Erla Ironworks

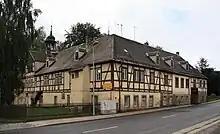
The "Herrenhof" of the old hammer mill

The Erla Ironworks has its origins in one of the oldest hammer mills in the Upper Ore Mountains, which was first recorded in 1380 as the "Hammer in der Erl", making the ironworks the oldest existing business in the German state of Saxony.